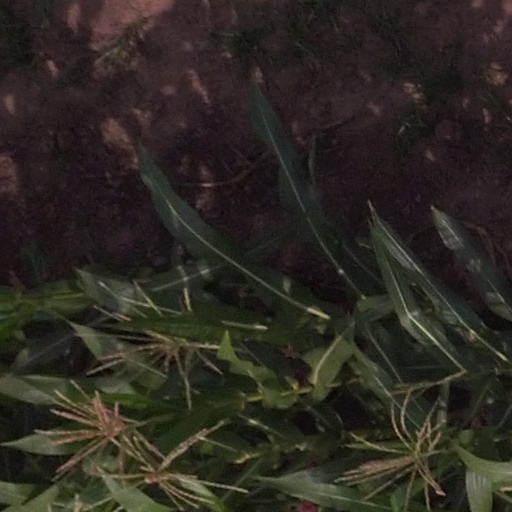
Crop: maize; corn